Pulicat Lake

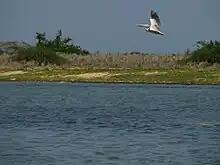
Spot-billed pelican at Pulicat Lake

The water quality of the lagoon varies widely during various seasons – summer, pre-monsoon, monsoon and post-monsoon – as the depth and width of the lagoon mouth varies, causing a dynamic situation of mixing and circulation of waters. The resultant salinity variation and dissolved oxygen affects the primary production, plankton, biodiversity, and fisheries in this lagoon. Salinity values vary from zero during the monsoon to about 52,000 ppm (hypersaline) during the post- and pre-monsoon seasons. Adjustment to this wide variation is difficult for sessile and sedentary species in the lagoon. However, euryhaline species still dwell in the lagoon. The benthic or bottom habitat of this lagoon is classified into three zones: the southern zone is dominated by sand with some admixture of mud, the northern zone is wholly muddy, and the third zone with sand and mud in equal parts is overgrown with patches of weeds and is reported to be rich in benthic biodiversity. Toxicity levels of heavy metals such as magnesium, lead, zinc, nickel, cadmium, aluminum, and copper and chemicals such as ammonia, sulphate, and fluoride in the lagoon are well within permissible limits. Recently, the lagoon likely experienced up to 40% desalination due to the impact of freshwater floods from the 2015 South India floods.